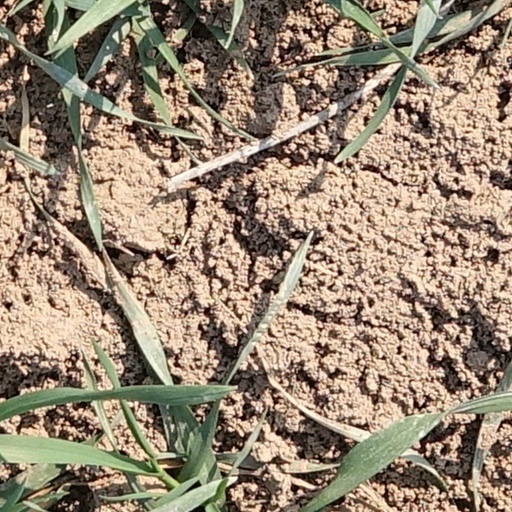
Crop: wheat